Ryukyu Arc

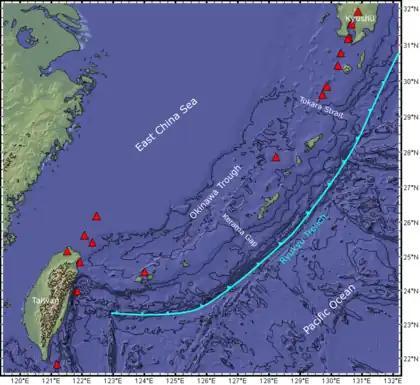
Map of the Ryukyu Arc. Red triangles represent volcanoes based on Aster Volcano Archive (NASA-METI) data. Contours in 1 km intervals. Figure made with GeoMapApp (www.geomapapp.org) / CC BY / CC BY (Ryan et al., 2009).

The Ryukyu Arc is an island arc which extends from the south of Kyushu along the Ryukyu Islands to the northeast of Taiwan, spanning about . It is located along a section of the convergent plate boundary where the Philippine Sea Plate is subducting northwestward beneath the Eurasian Plate along the Ryukyu Trench. The arc has an overall northeast to southwest trend and is located northwest of the Pacific Ocean and southeast of the East China Sea. It runs parallel to the Okinawa Trough, an active volcanic arc, and the Ryukyu Trench. The Ryukyu Arc, based on its geomorphology, can be segmented from north to south into Northern Ryukyu, Central Ryukyu, and Southern Ryukyu; the Tokara Strait separates Northern Ryukyu and Central Ryukyu at about 130˚E while the Kerama Gap separates Central Ryukyu and Southern Ryukyu at about 127 ˚E. The geological units of the arc include igneous, sedimentary, and metamorphic rocks, ranging from the Paleozoic to Cenozoic in age.